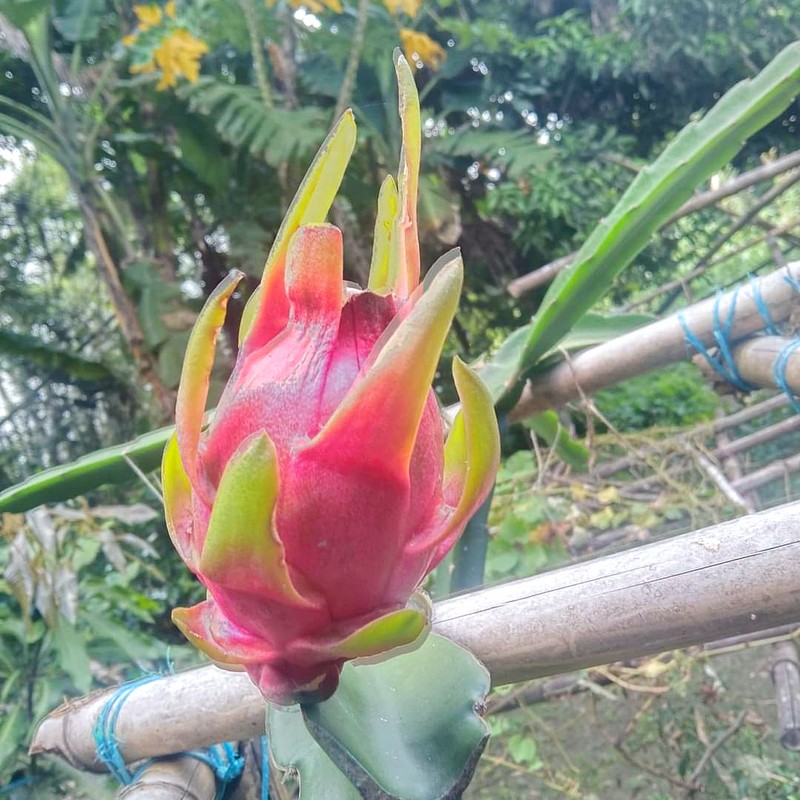
Label: Fresh Dragon Fruit